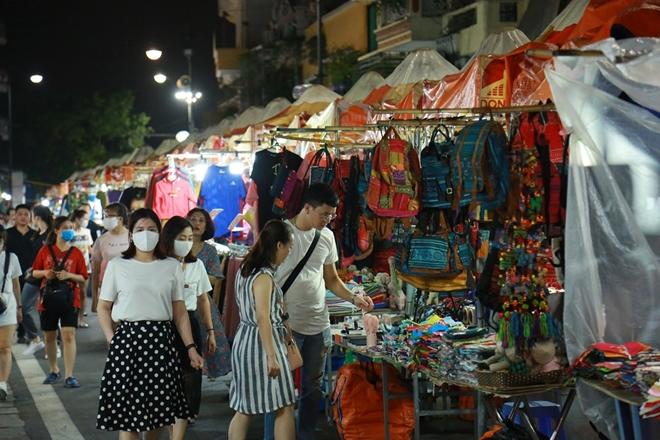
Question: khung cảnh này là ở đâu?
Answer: ở một khu chợ